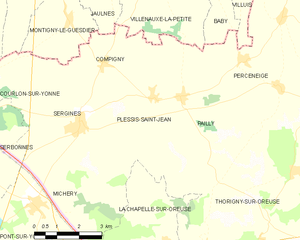
Carte des communes françaises Plessis-Saint-Jean